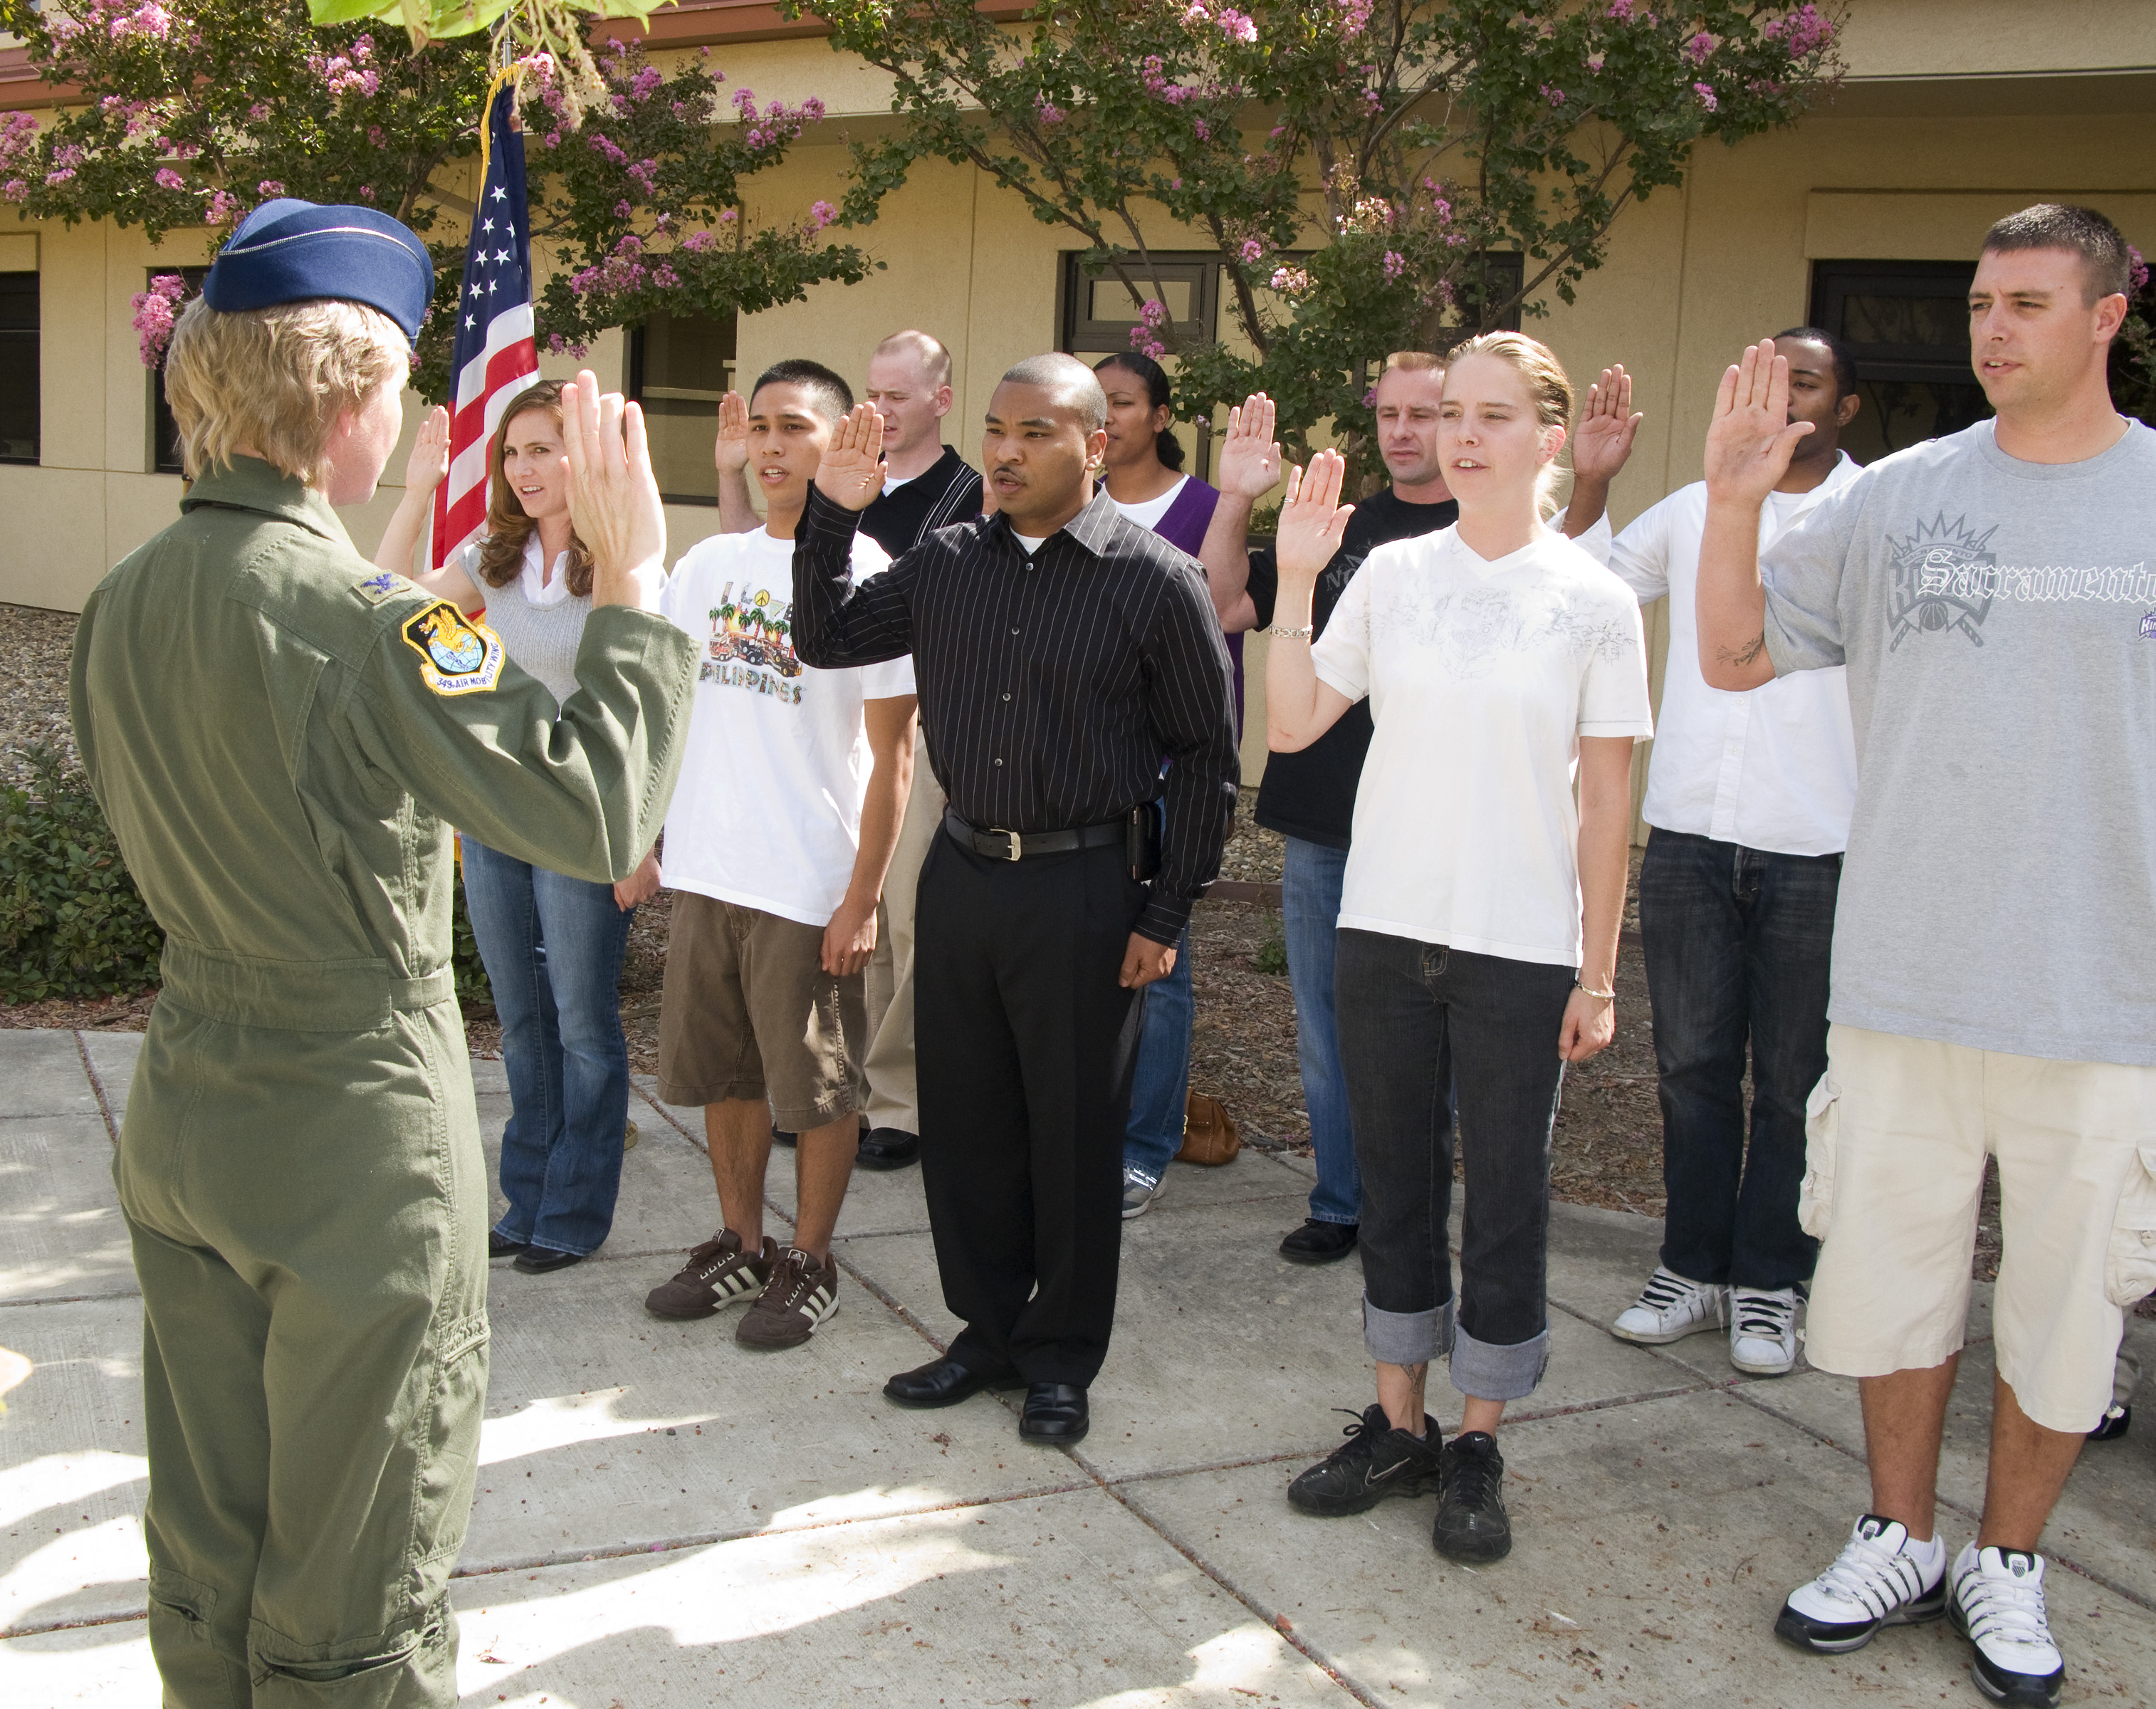
airforce, community, travisairforcebase, 349thairmobilitywing, airmen, enlistment